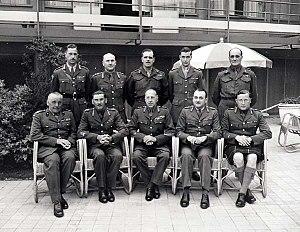
Stuart Blundell Rawlins est un général britannique durant la Seconde Guerre mondiale.
La 1ʳᵉ Armée canadienne fut le commandement des opérations canadiennes en Europe lors de la Seconde Guerre mondiale.
Charles Foulkes est un général canadien de la Seconde Guerre mondiale, né à Stockton-on-Tees en Angleterre et mort le 12 septembre 1969 à Ottawa. Il commanda le 1ᵉʳ Corps canadien lors de la libération de l'Europe de l'Ouest en 1944 et 1945 et sera après guerre Commandant de l'Armée canadienne.